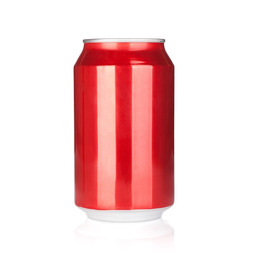
Label: cans